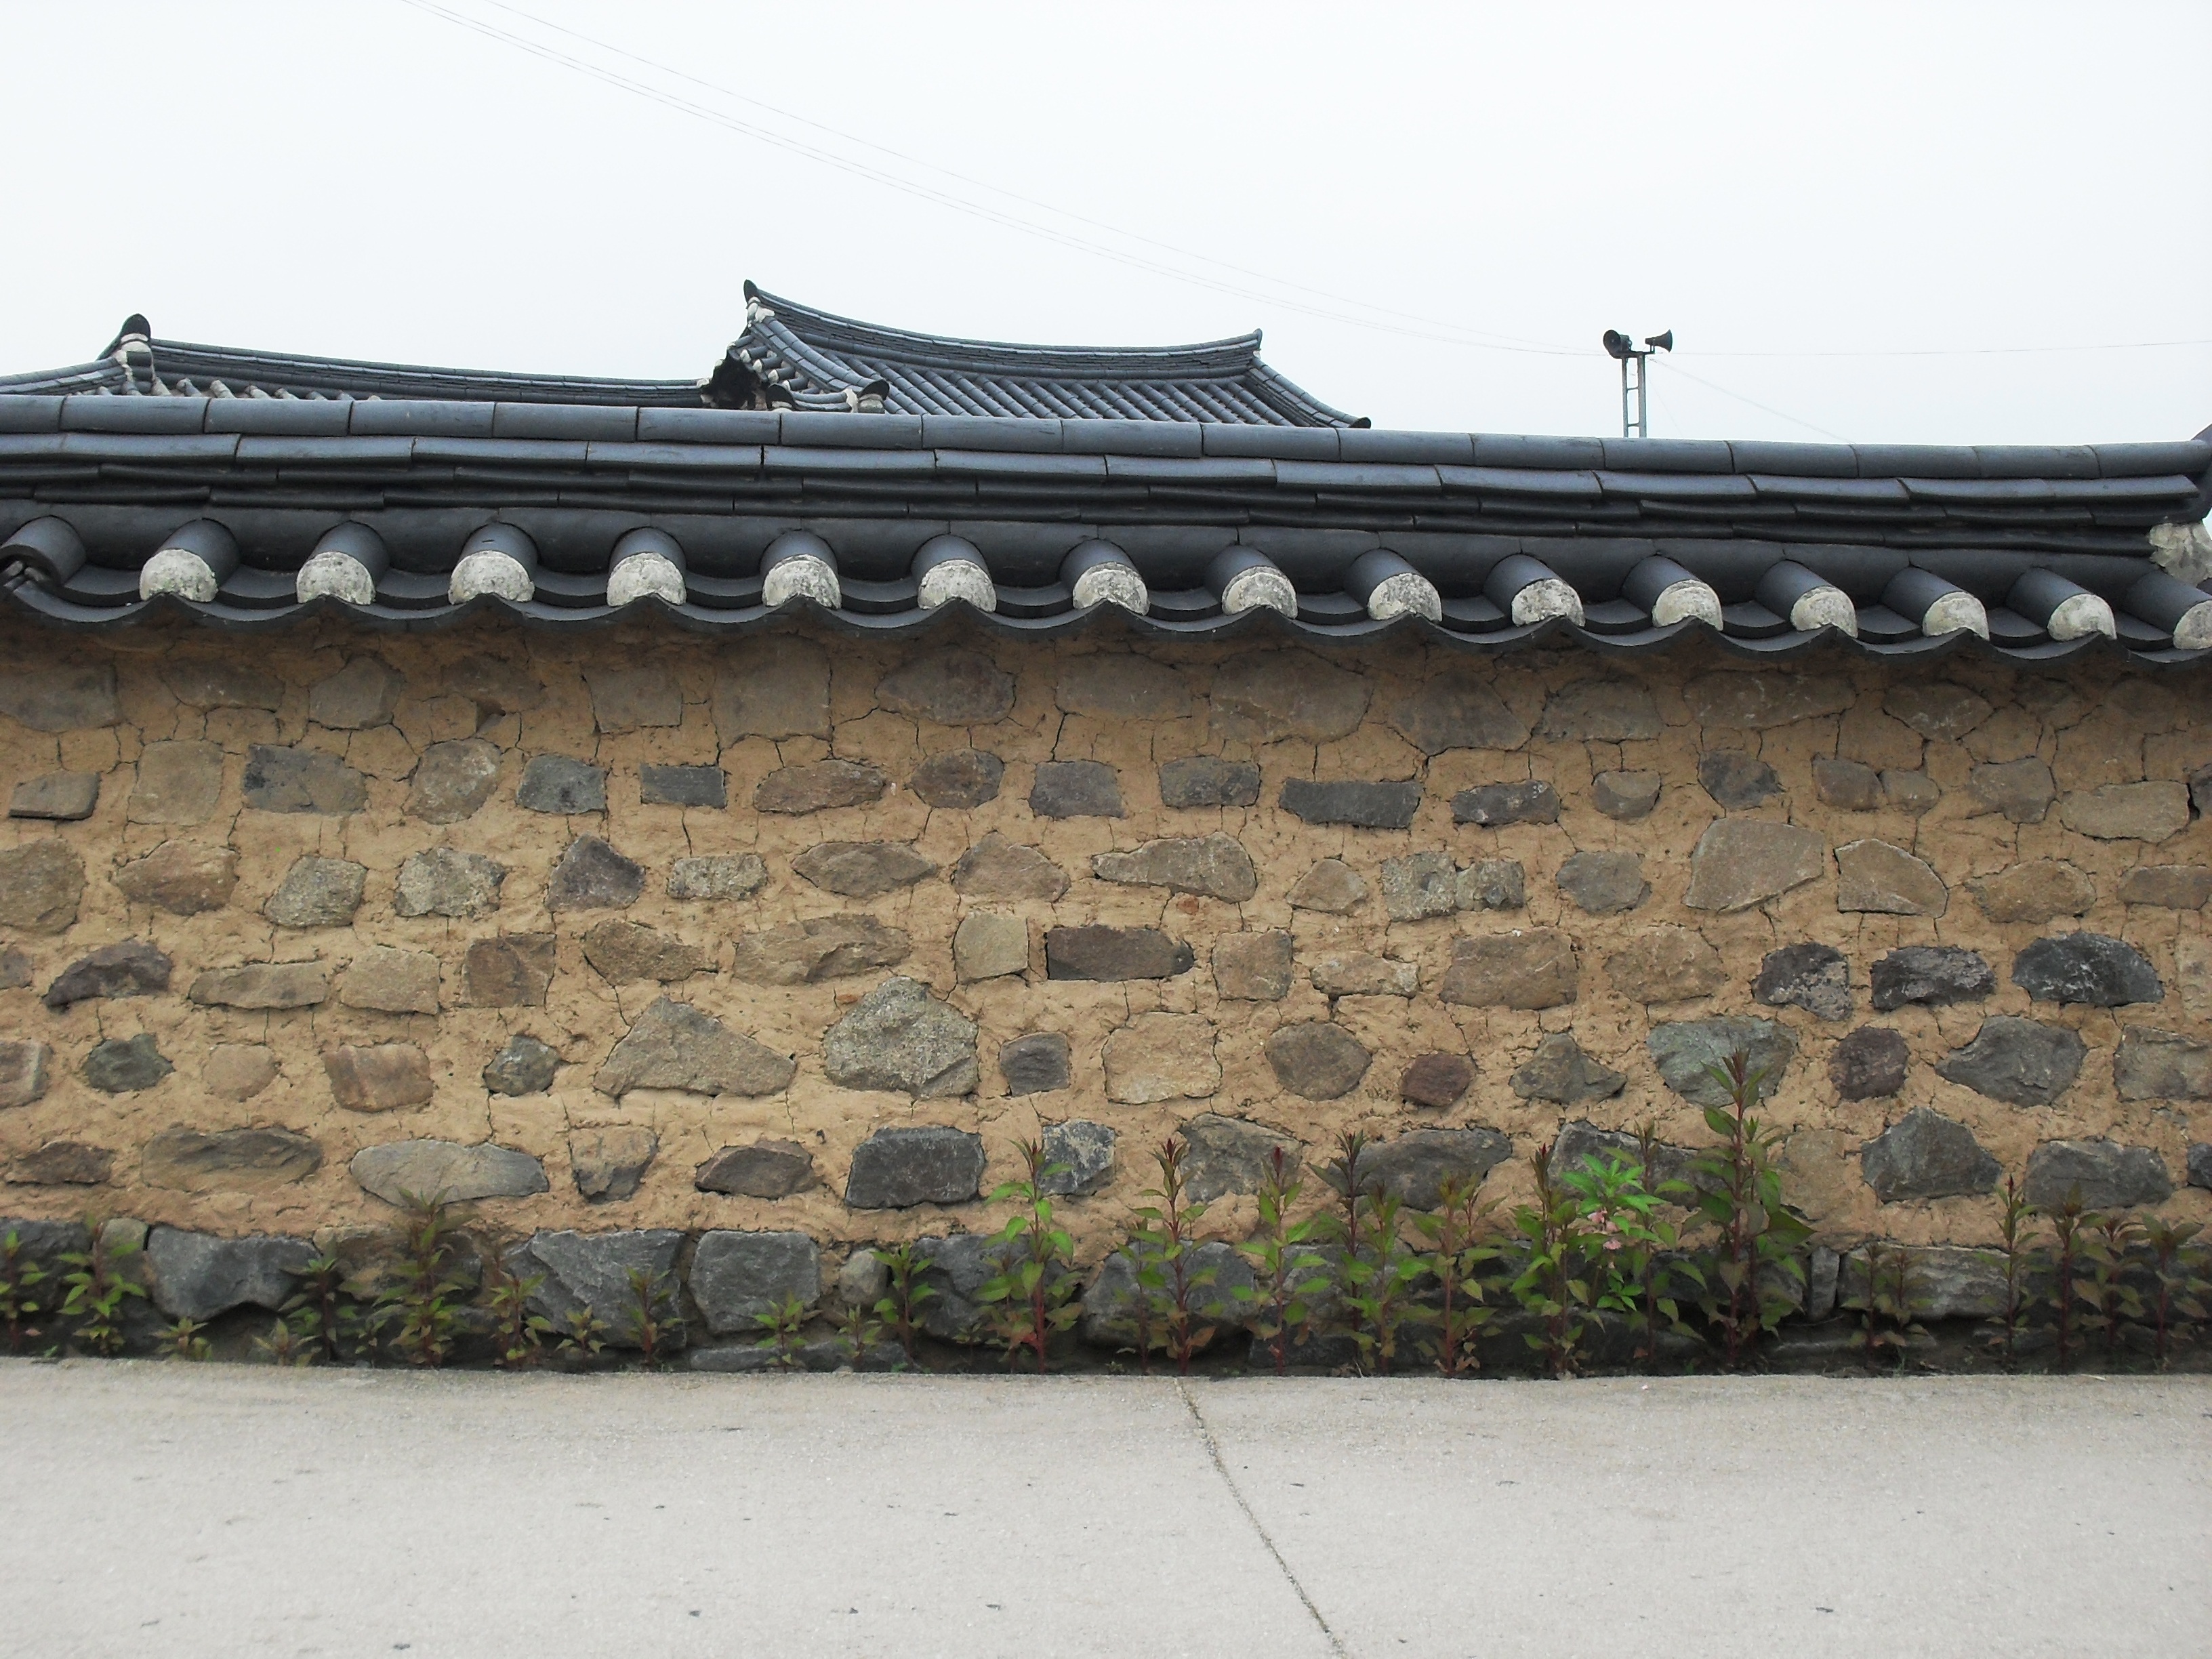
structure, roof, wall, houses, low, republic of korea, hanok, korean traditional, automotive exterior, hanok village, traditional building